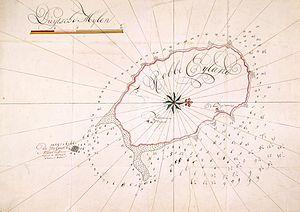
Robben Island ou Robbeneiland est une île d'Afrique du Sud, située au large du Cap, à 6,9 km à l'ouest de la côte de Bloubergstrand.